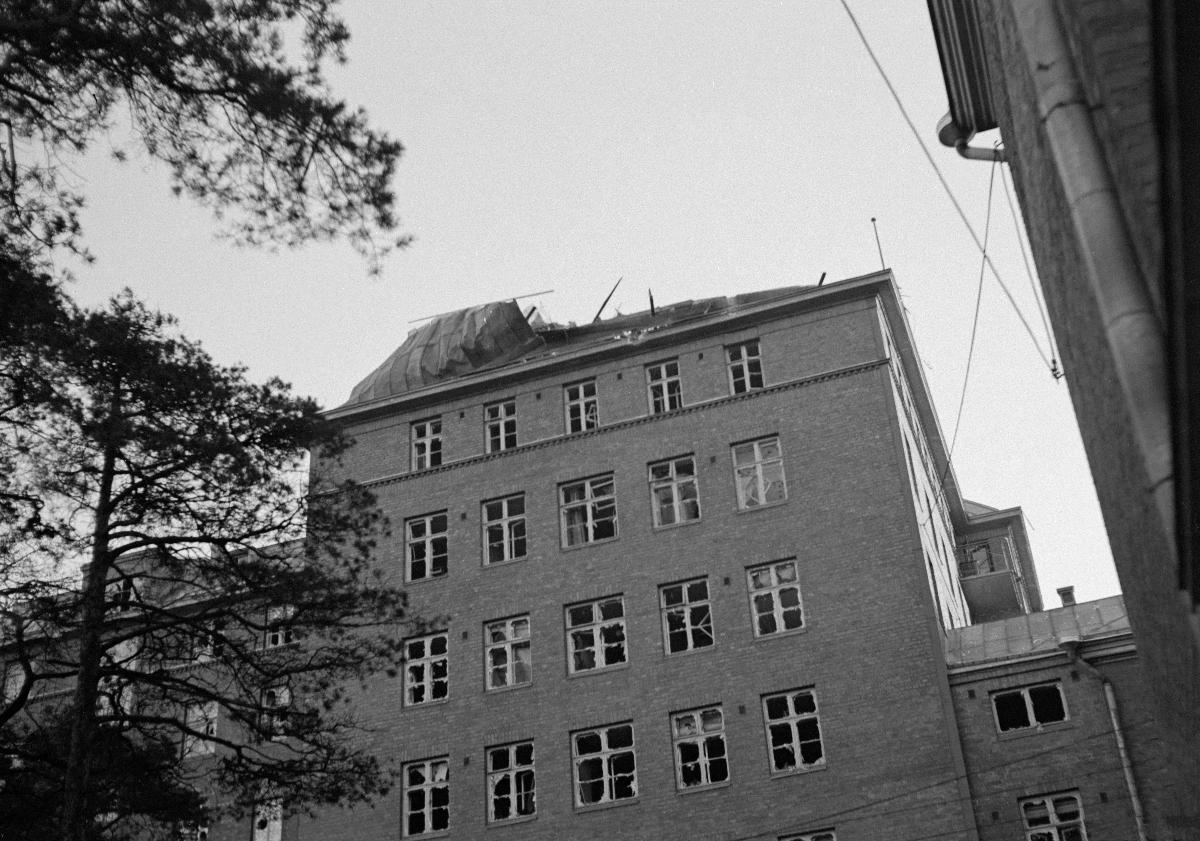
Pommitettua Helsinkiä
Det bombarderade Helsingfors; Bombed Helsinki
sisällön kuvaus: Pommitusten jälkiä Helsingissä 1939-1940. content description: Traces of bombings in Helsinki 1939-1940. innehållsbeskrivning: Spår av bombardemang i Helsingfors 1939-1940.
Kuvaaja: Sundström, Hugo, kuvaaja
Vuosi: 1900
Paikka: Suomi, Uusimaa, Helsinki
Aiheet: pommitukset; sodat; rakennukset; tuhoutuminen; HBL; bombardments; wars; buildings; destruction (passive); war; bombing; destruction; bombningar; krig; byggnader; bli förstörd; bombardemang; förstörelse